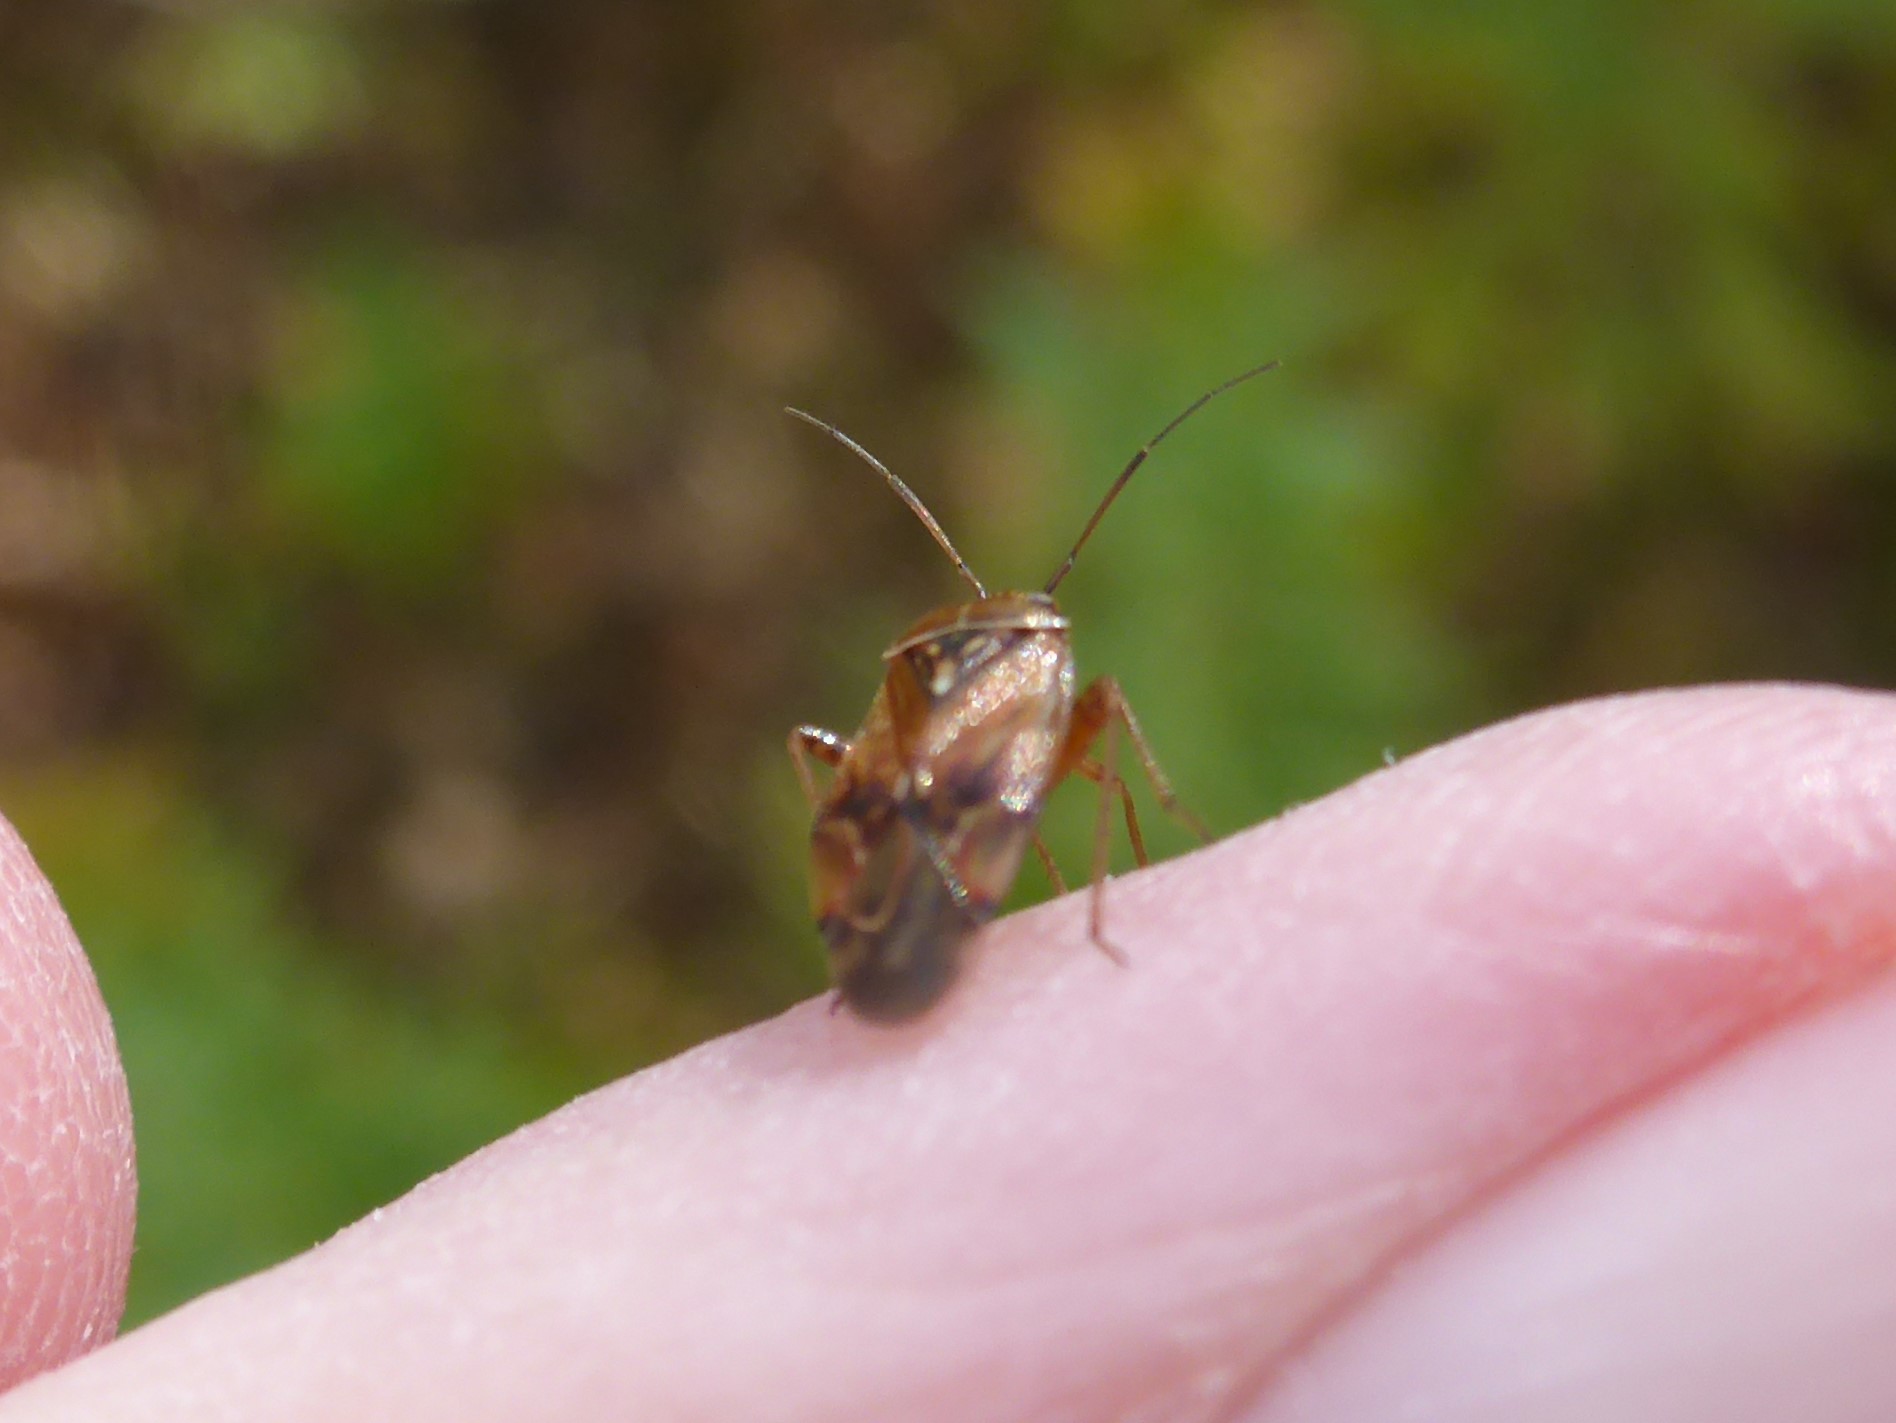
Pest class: lygus_bug